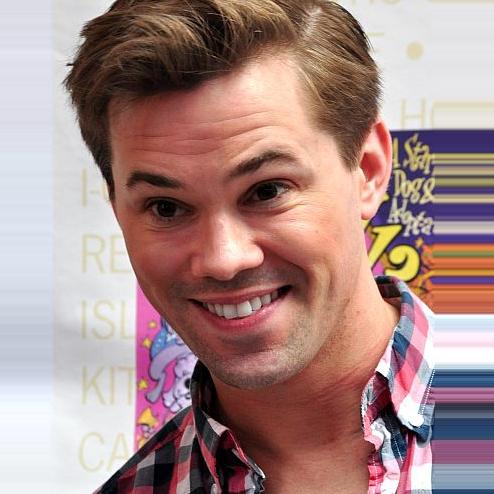
Age: 32